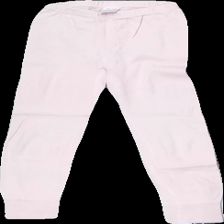
View: front
Type: Tights
Category: Ladies
Brand: H&M
Colors: Pink
Material: 100% Cotton
Cut: Tight
Size: 122
Price range: 50-100
Recommended usage: Reuse
Description: pink tights